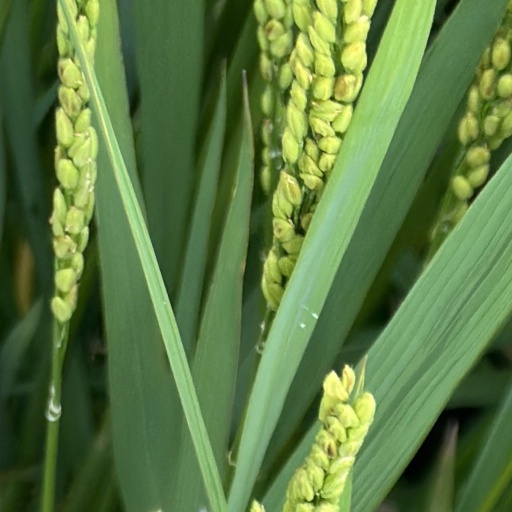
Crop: rice